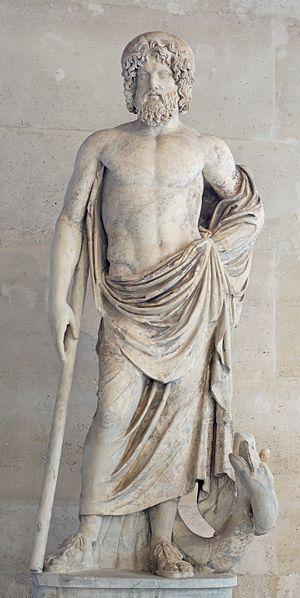
Asclépios, dieu de la médecine. Marbre, copie romaine (IIe siècle ap. J.-C.) d'un original grec de la première moitié du IVe siècle av. J.-C., restauré par l'atelier de Bartolomeo Cavaceppi (?) au XVIIIe siècle. Découvert en Italie.
Les spoliations napoléoniennes consistent en une série de soustractions d'actifs, notamment d’œuvres cultuelles et oeuvres d'art, le plus souvent d'œuvres précieuses, constituant l’identité patrimoniale et spirituelle d’un territoire et qui ont été le plus souvent conçues pour des lieux spécifiques en fonction d’une histoire particulière. Elles ont été menées de manière systématique par des soldats de l'armée française, par les commissaires napoléoniens et certains commissaires choisis parmi la populations mis en place à la suite des différents traités d'Armistice à titre de compensations dans les États de la pré-unification de la péninsule italienne, de la péninsule ibérique, des Pays-Bas, de l'Europe centrale et d'Égypte.